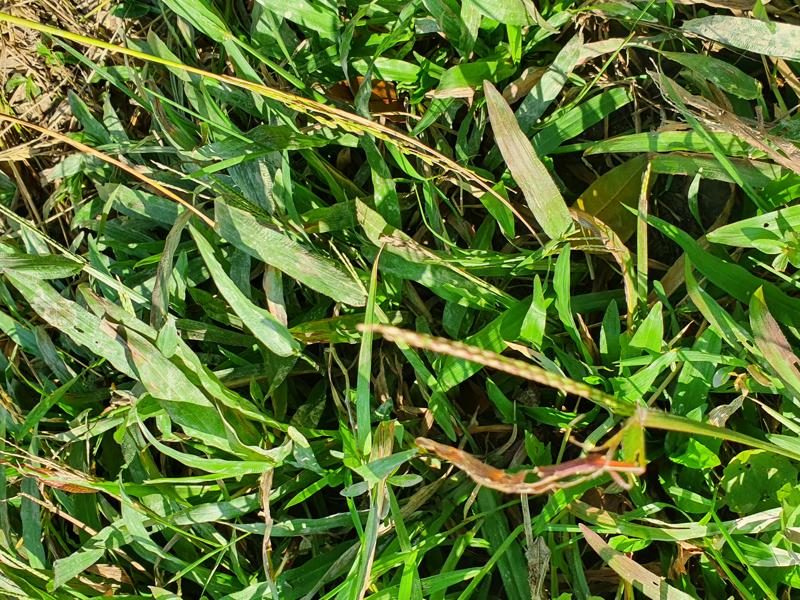
Weed species: Paspalum scrobiculatum